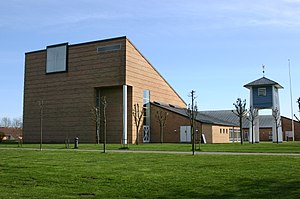
Houlkær Kirke
Houlkær Kirke ved Viborg
Houlkær Kirke er sognekirke i Houlkær Sogn, som i 1992 blev udskilt fra Asmild Sogn. Kirken blev bygget i 1992 og er tegnet af arkitektfirmaet Sahls Tegnestue i Århus. Den er placeret centralt i Houlkær.